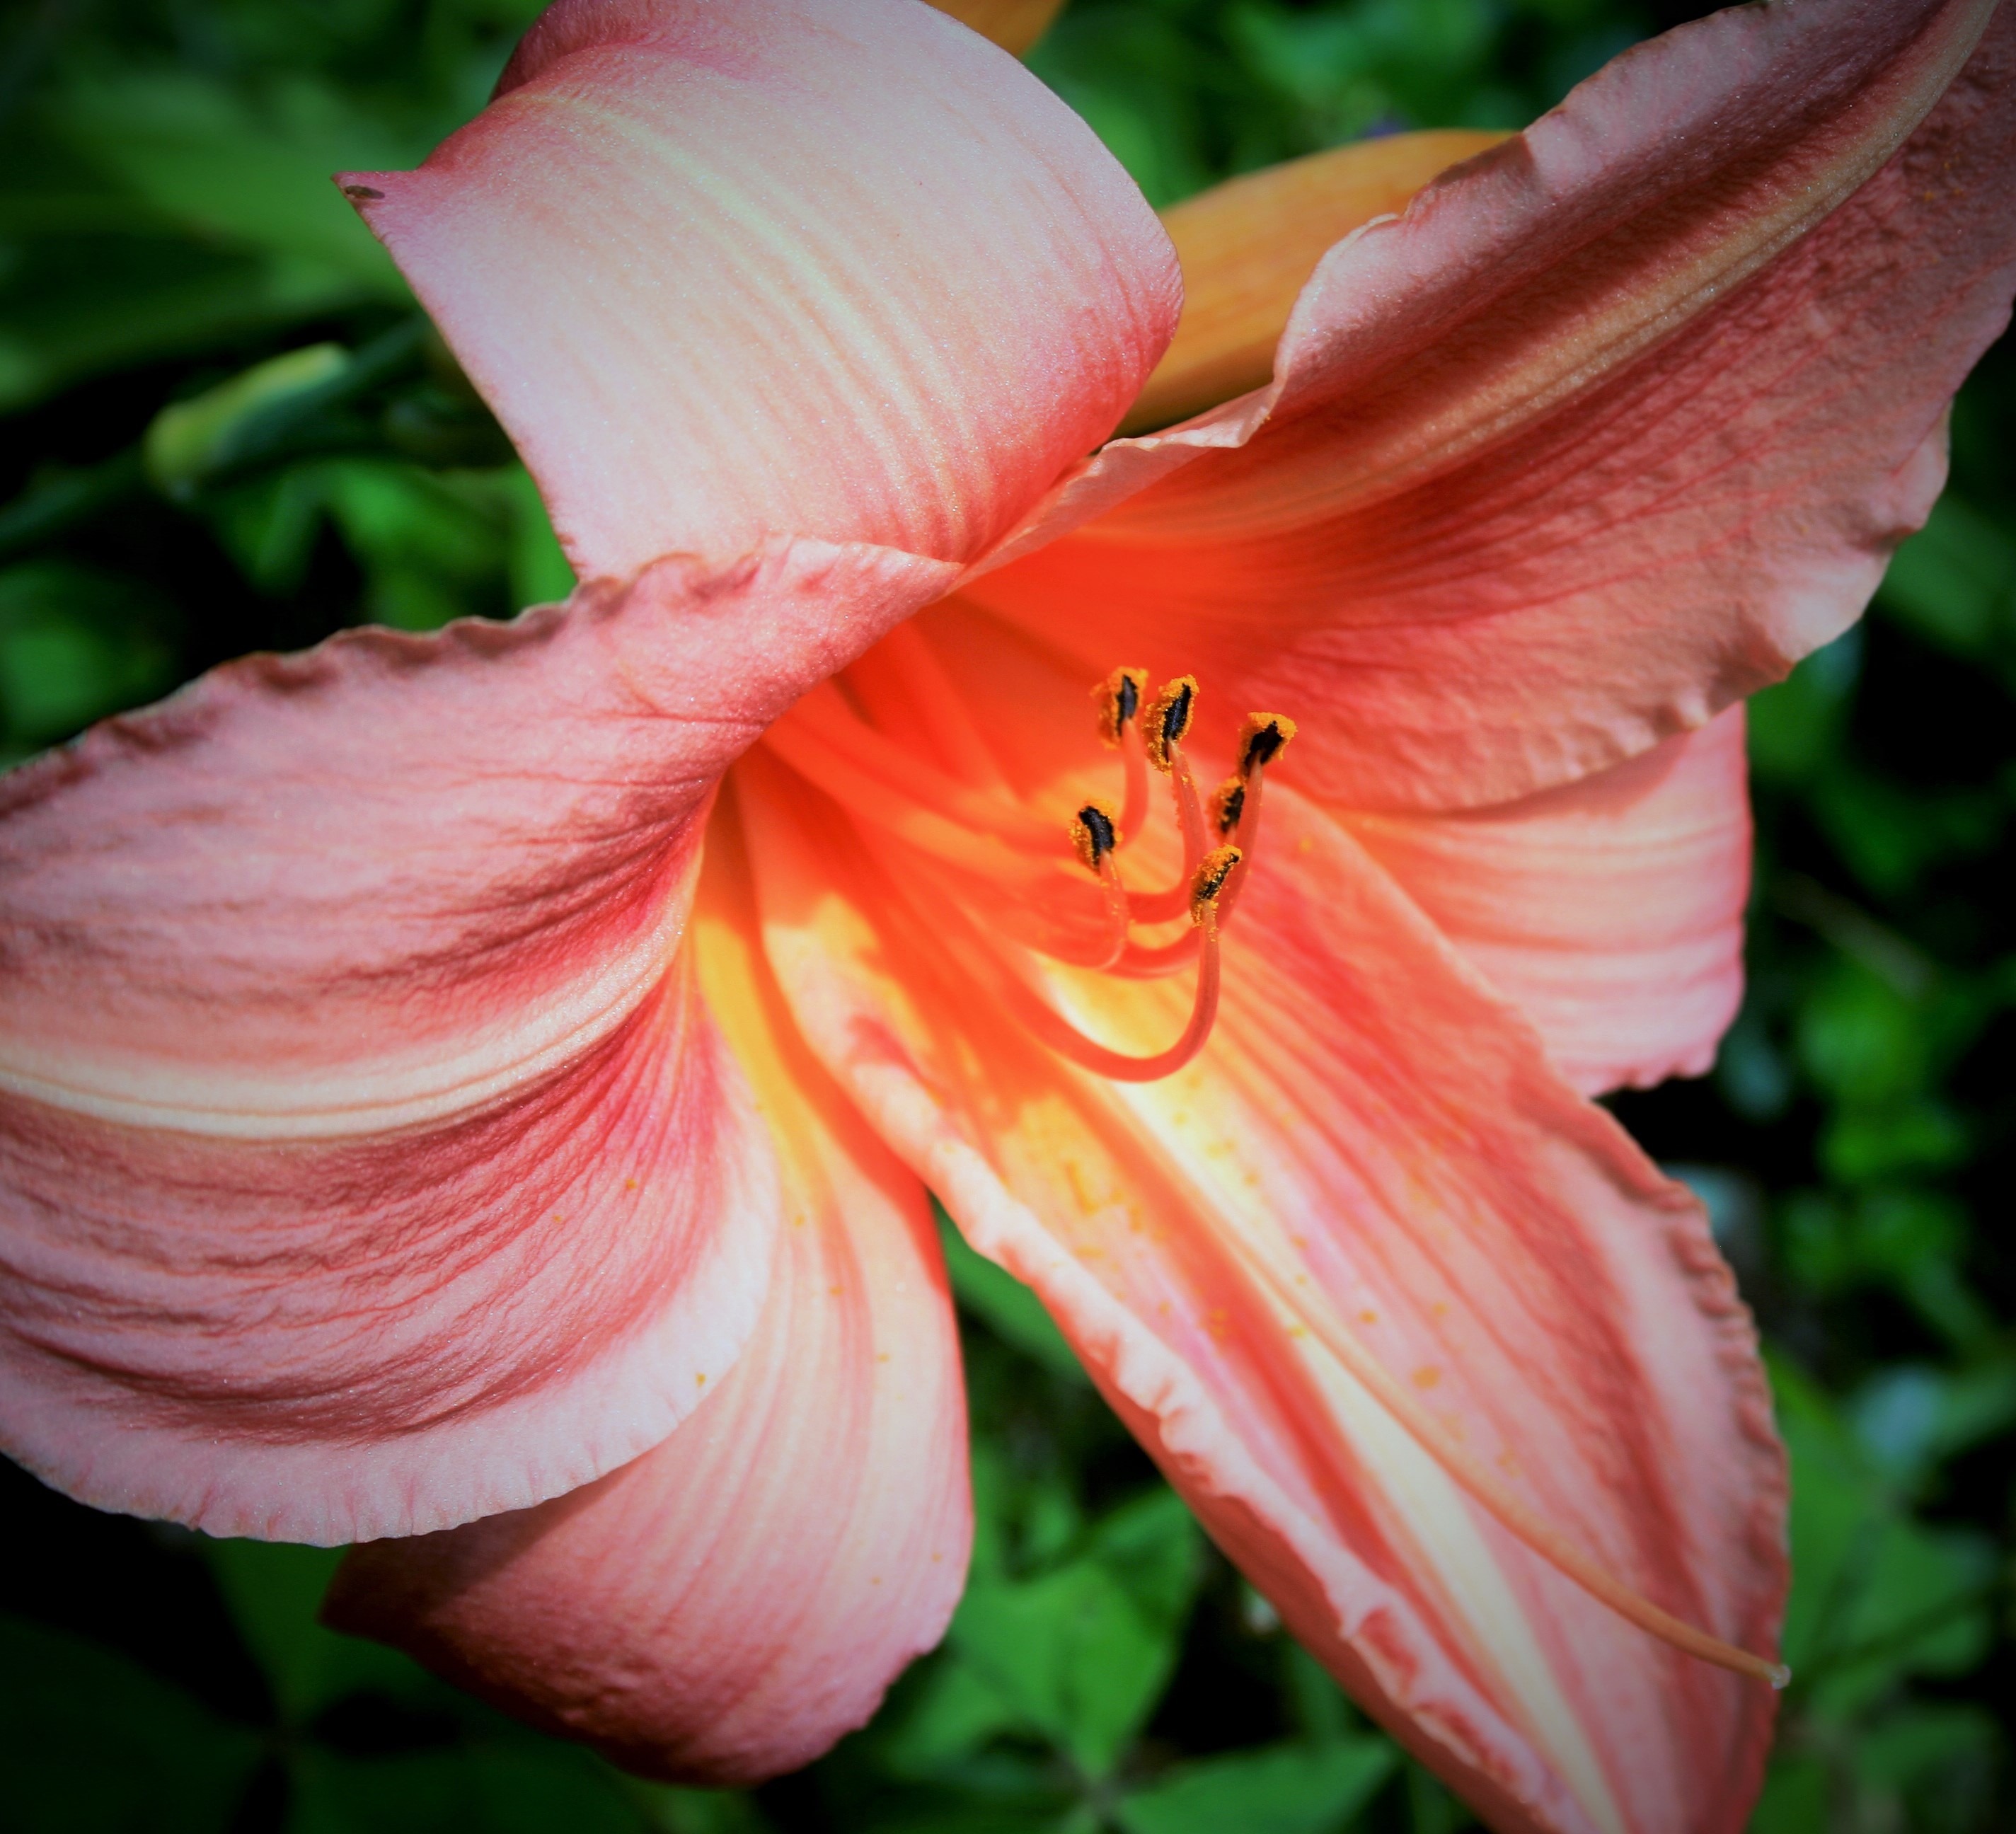
plant, photography, flower, petal, orange, red, botany, yellow, pink, flora, close up, stamen, lily, fragile, daylily, macro photography, day lily, flowering plant, plant stem, land plant